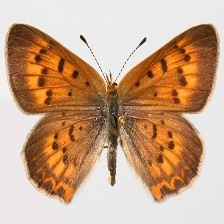
Species: PURPLISH COPPER
Butterfly family (ImageNet category): lycaenid_butterfly